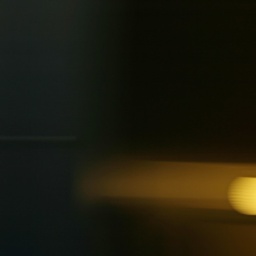
My son was spinning me around in a chair as I shot away :-)